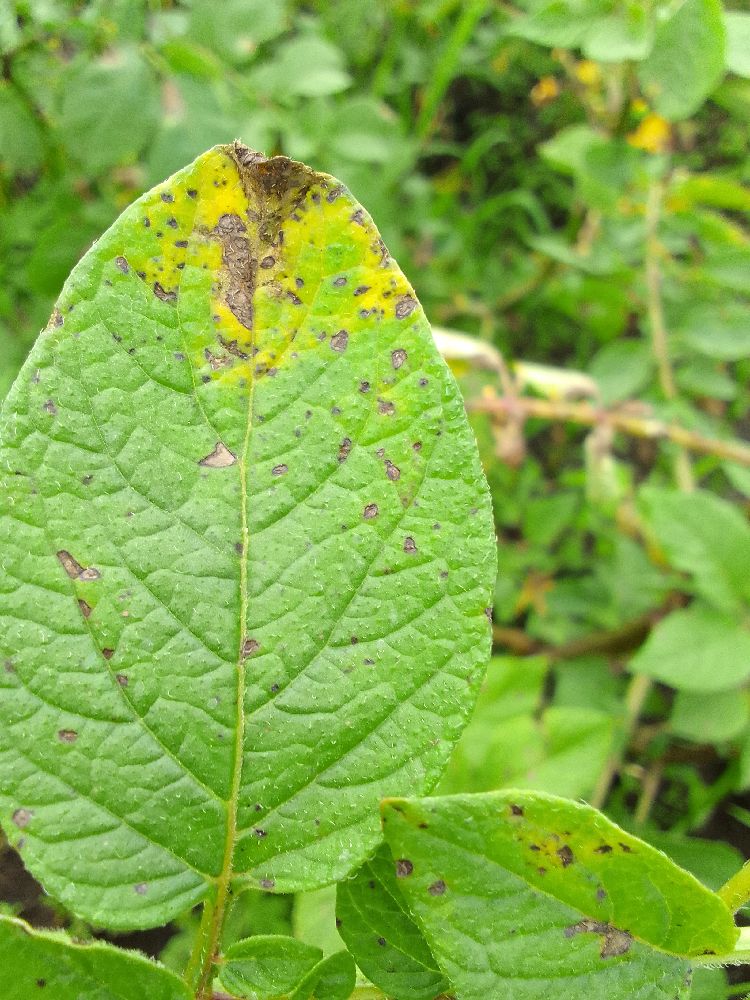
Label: Early blight